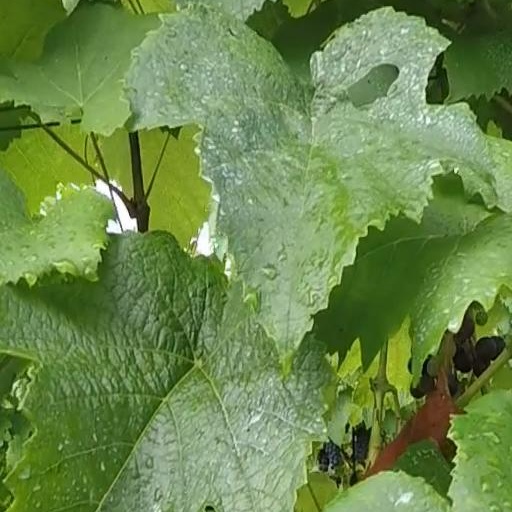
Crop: grape